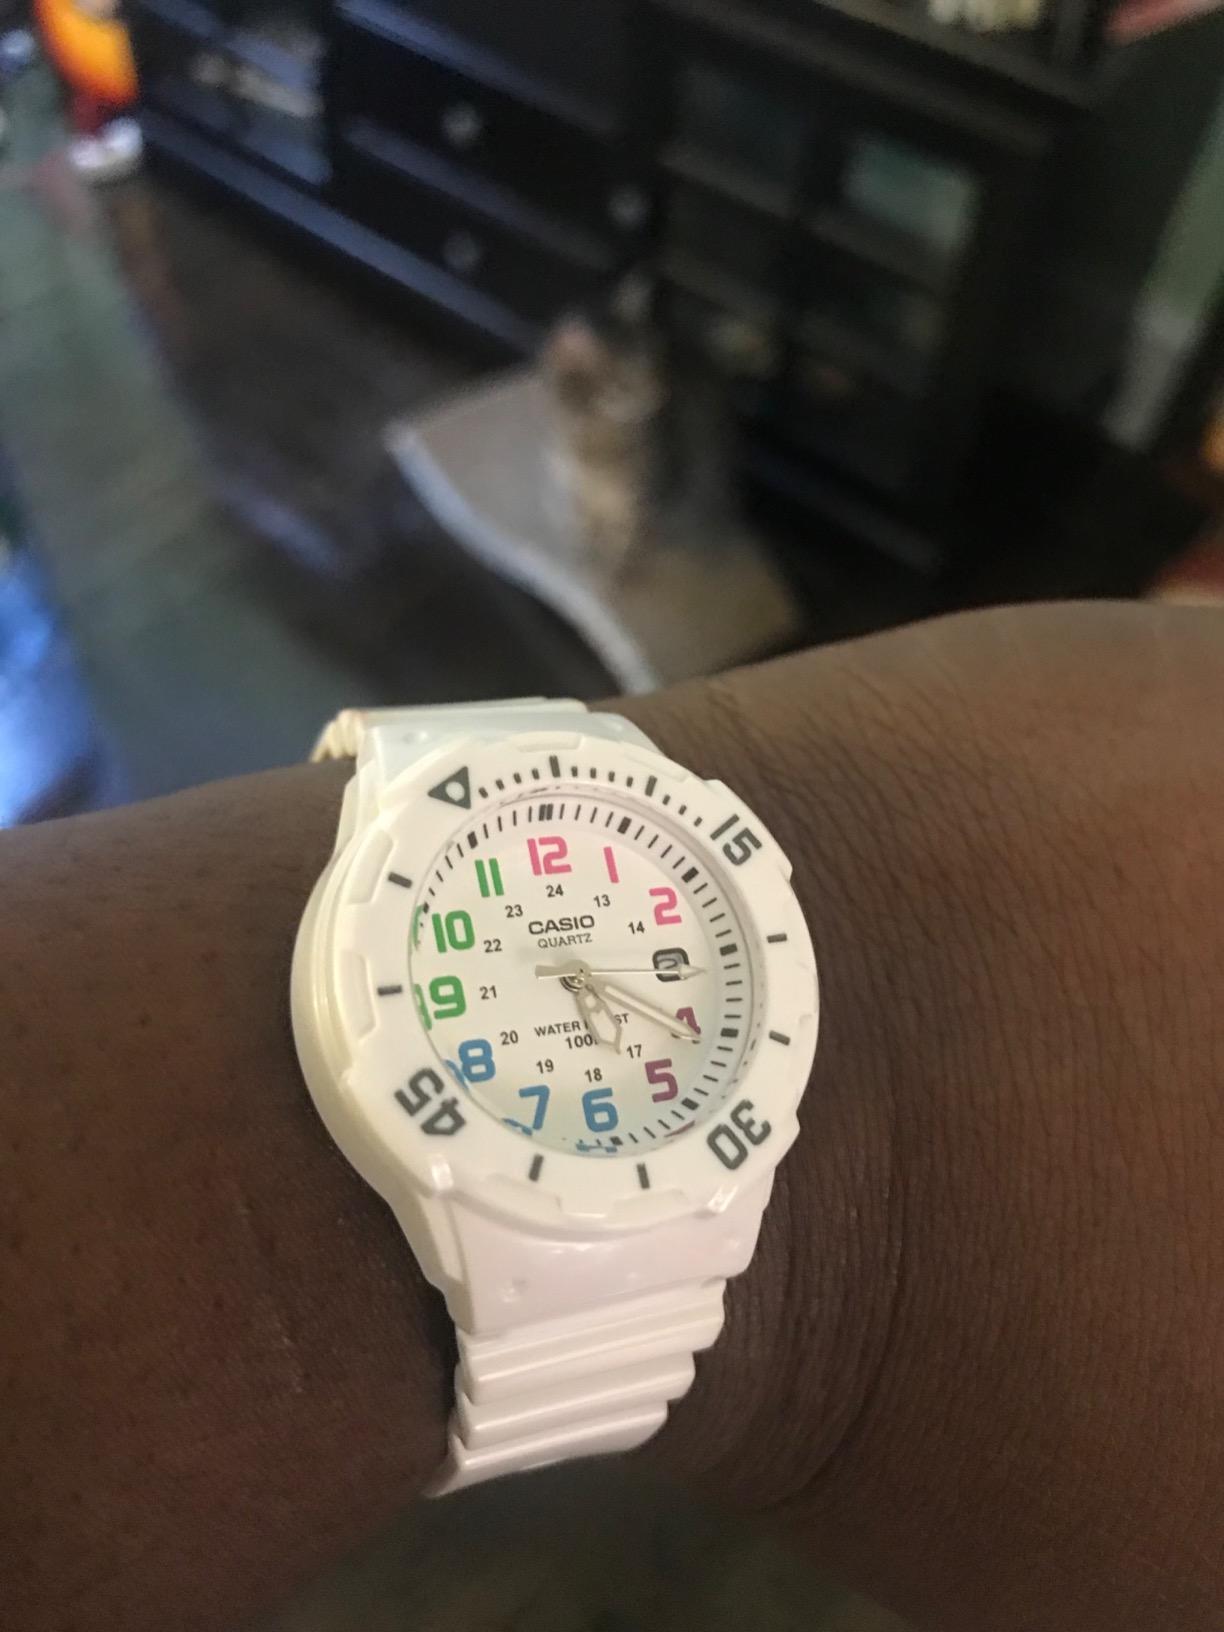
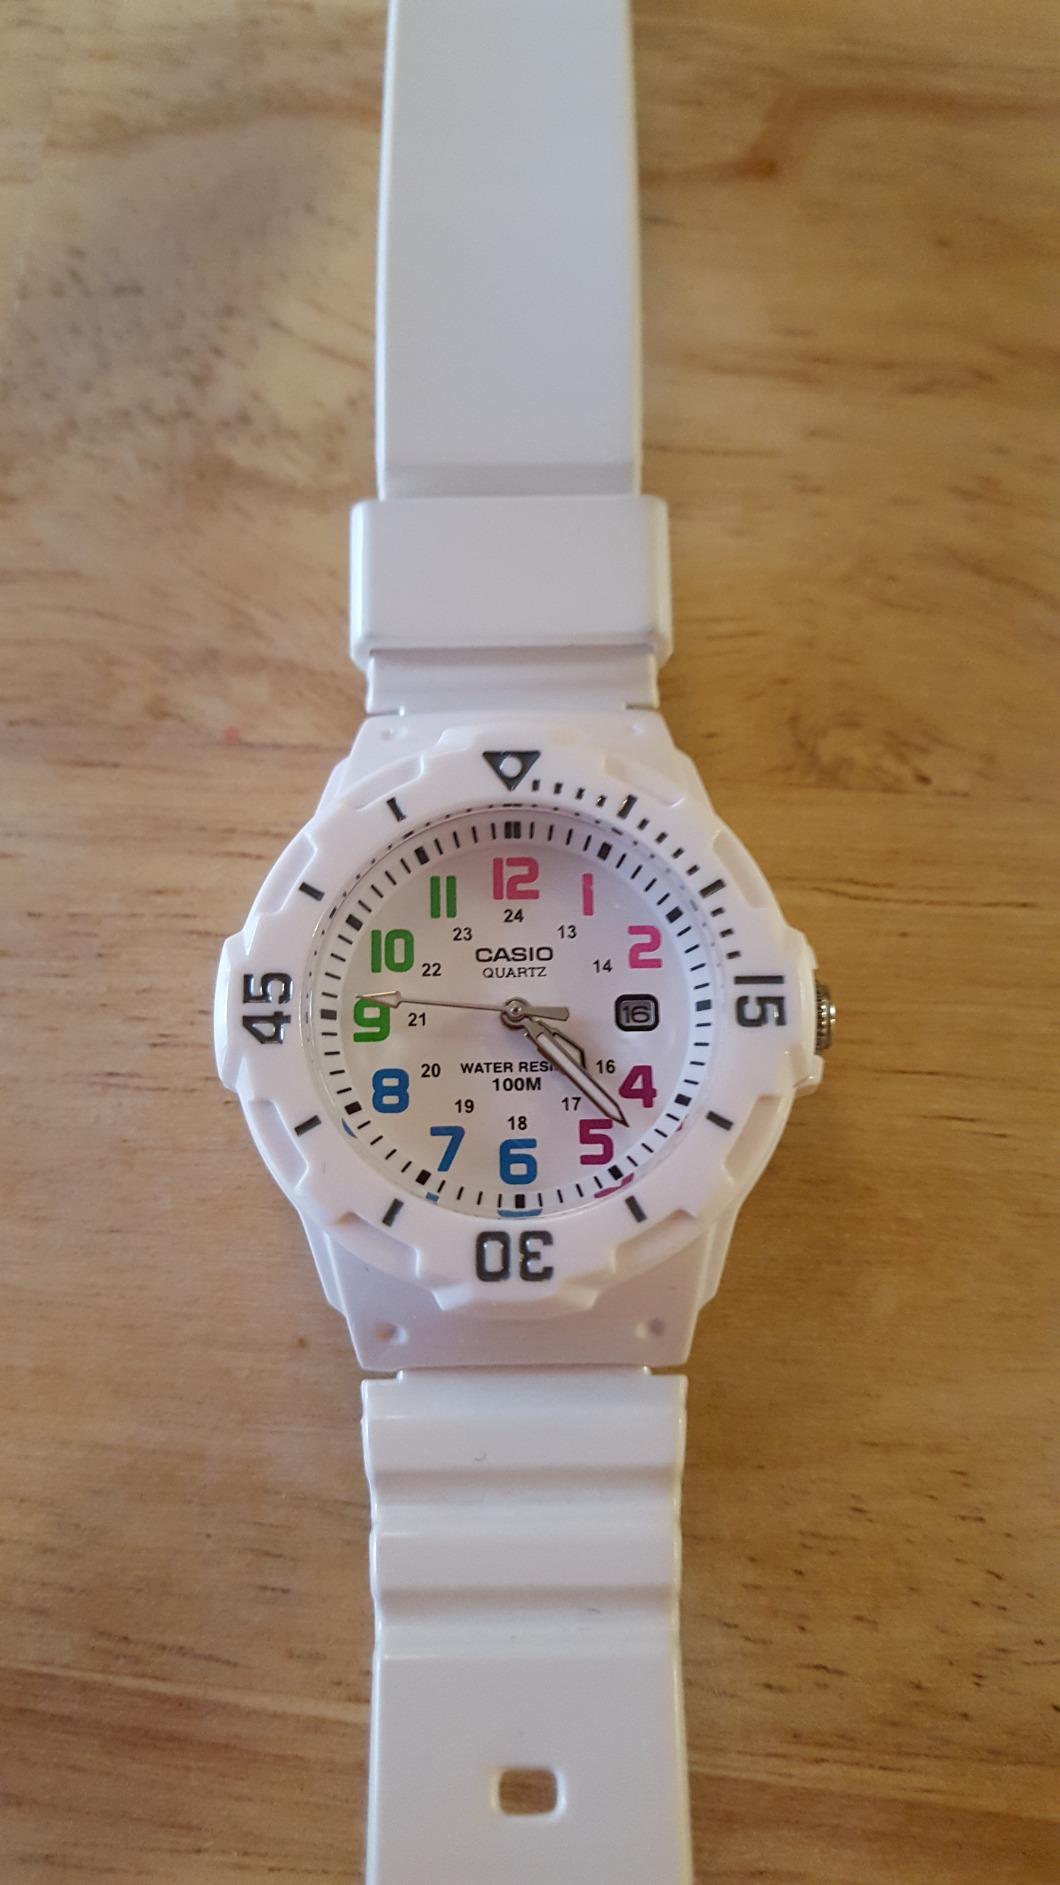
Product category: accessories_watch
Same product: yes